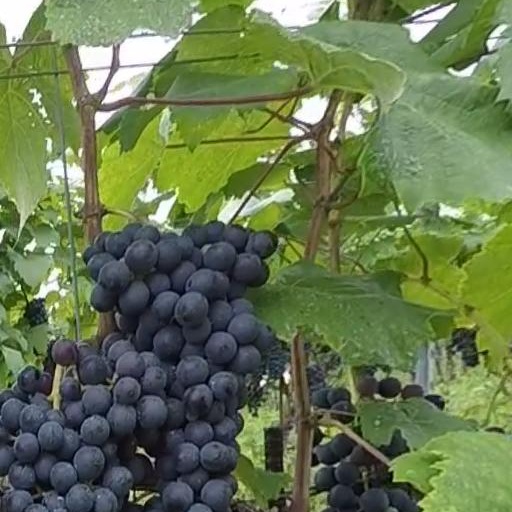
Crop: grape